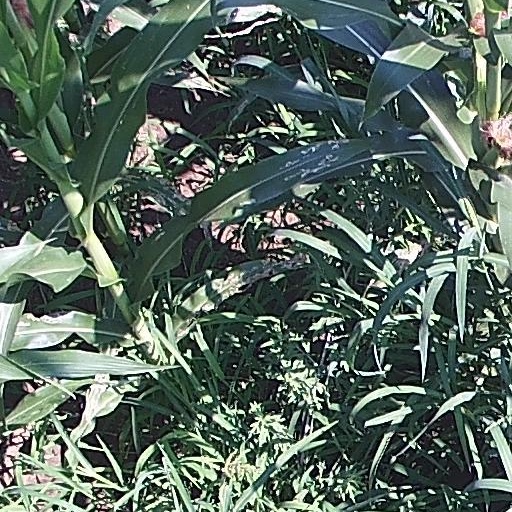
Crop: maize; corn